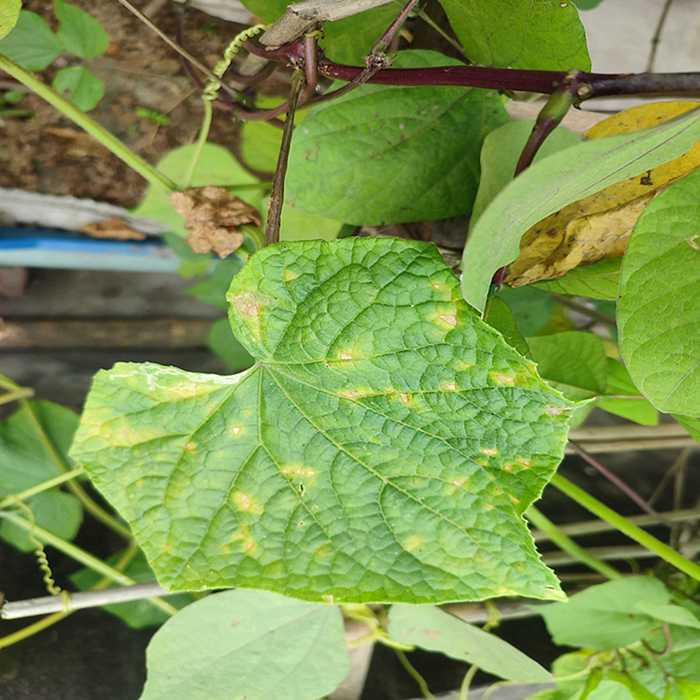
Plant: Cucumber
Label: Downy mildew